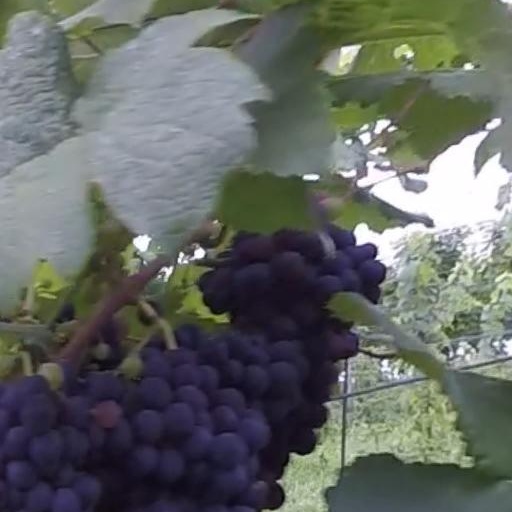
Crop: grape